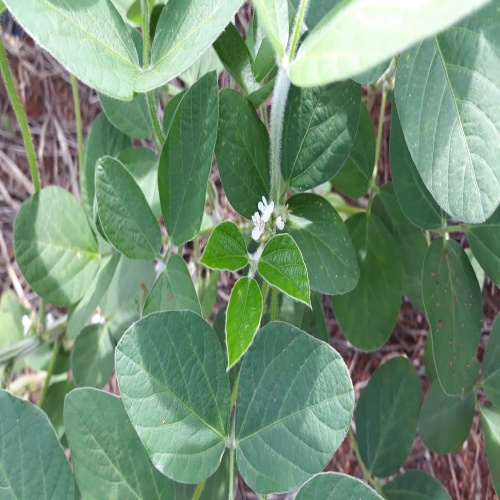
Label: Healthy